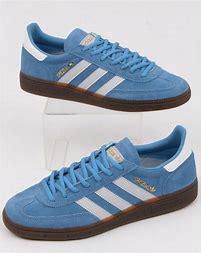
Brand: Adidas
Model: Handball Spezial